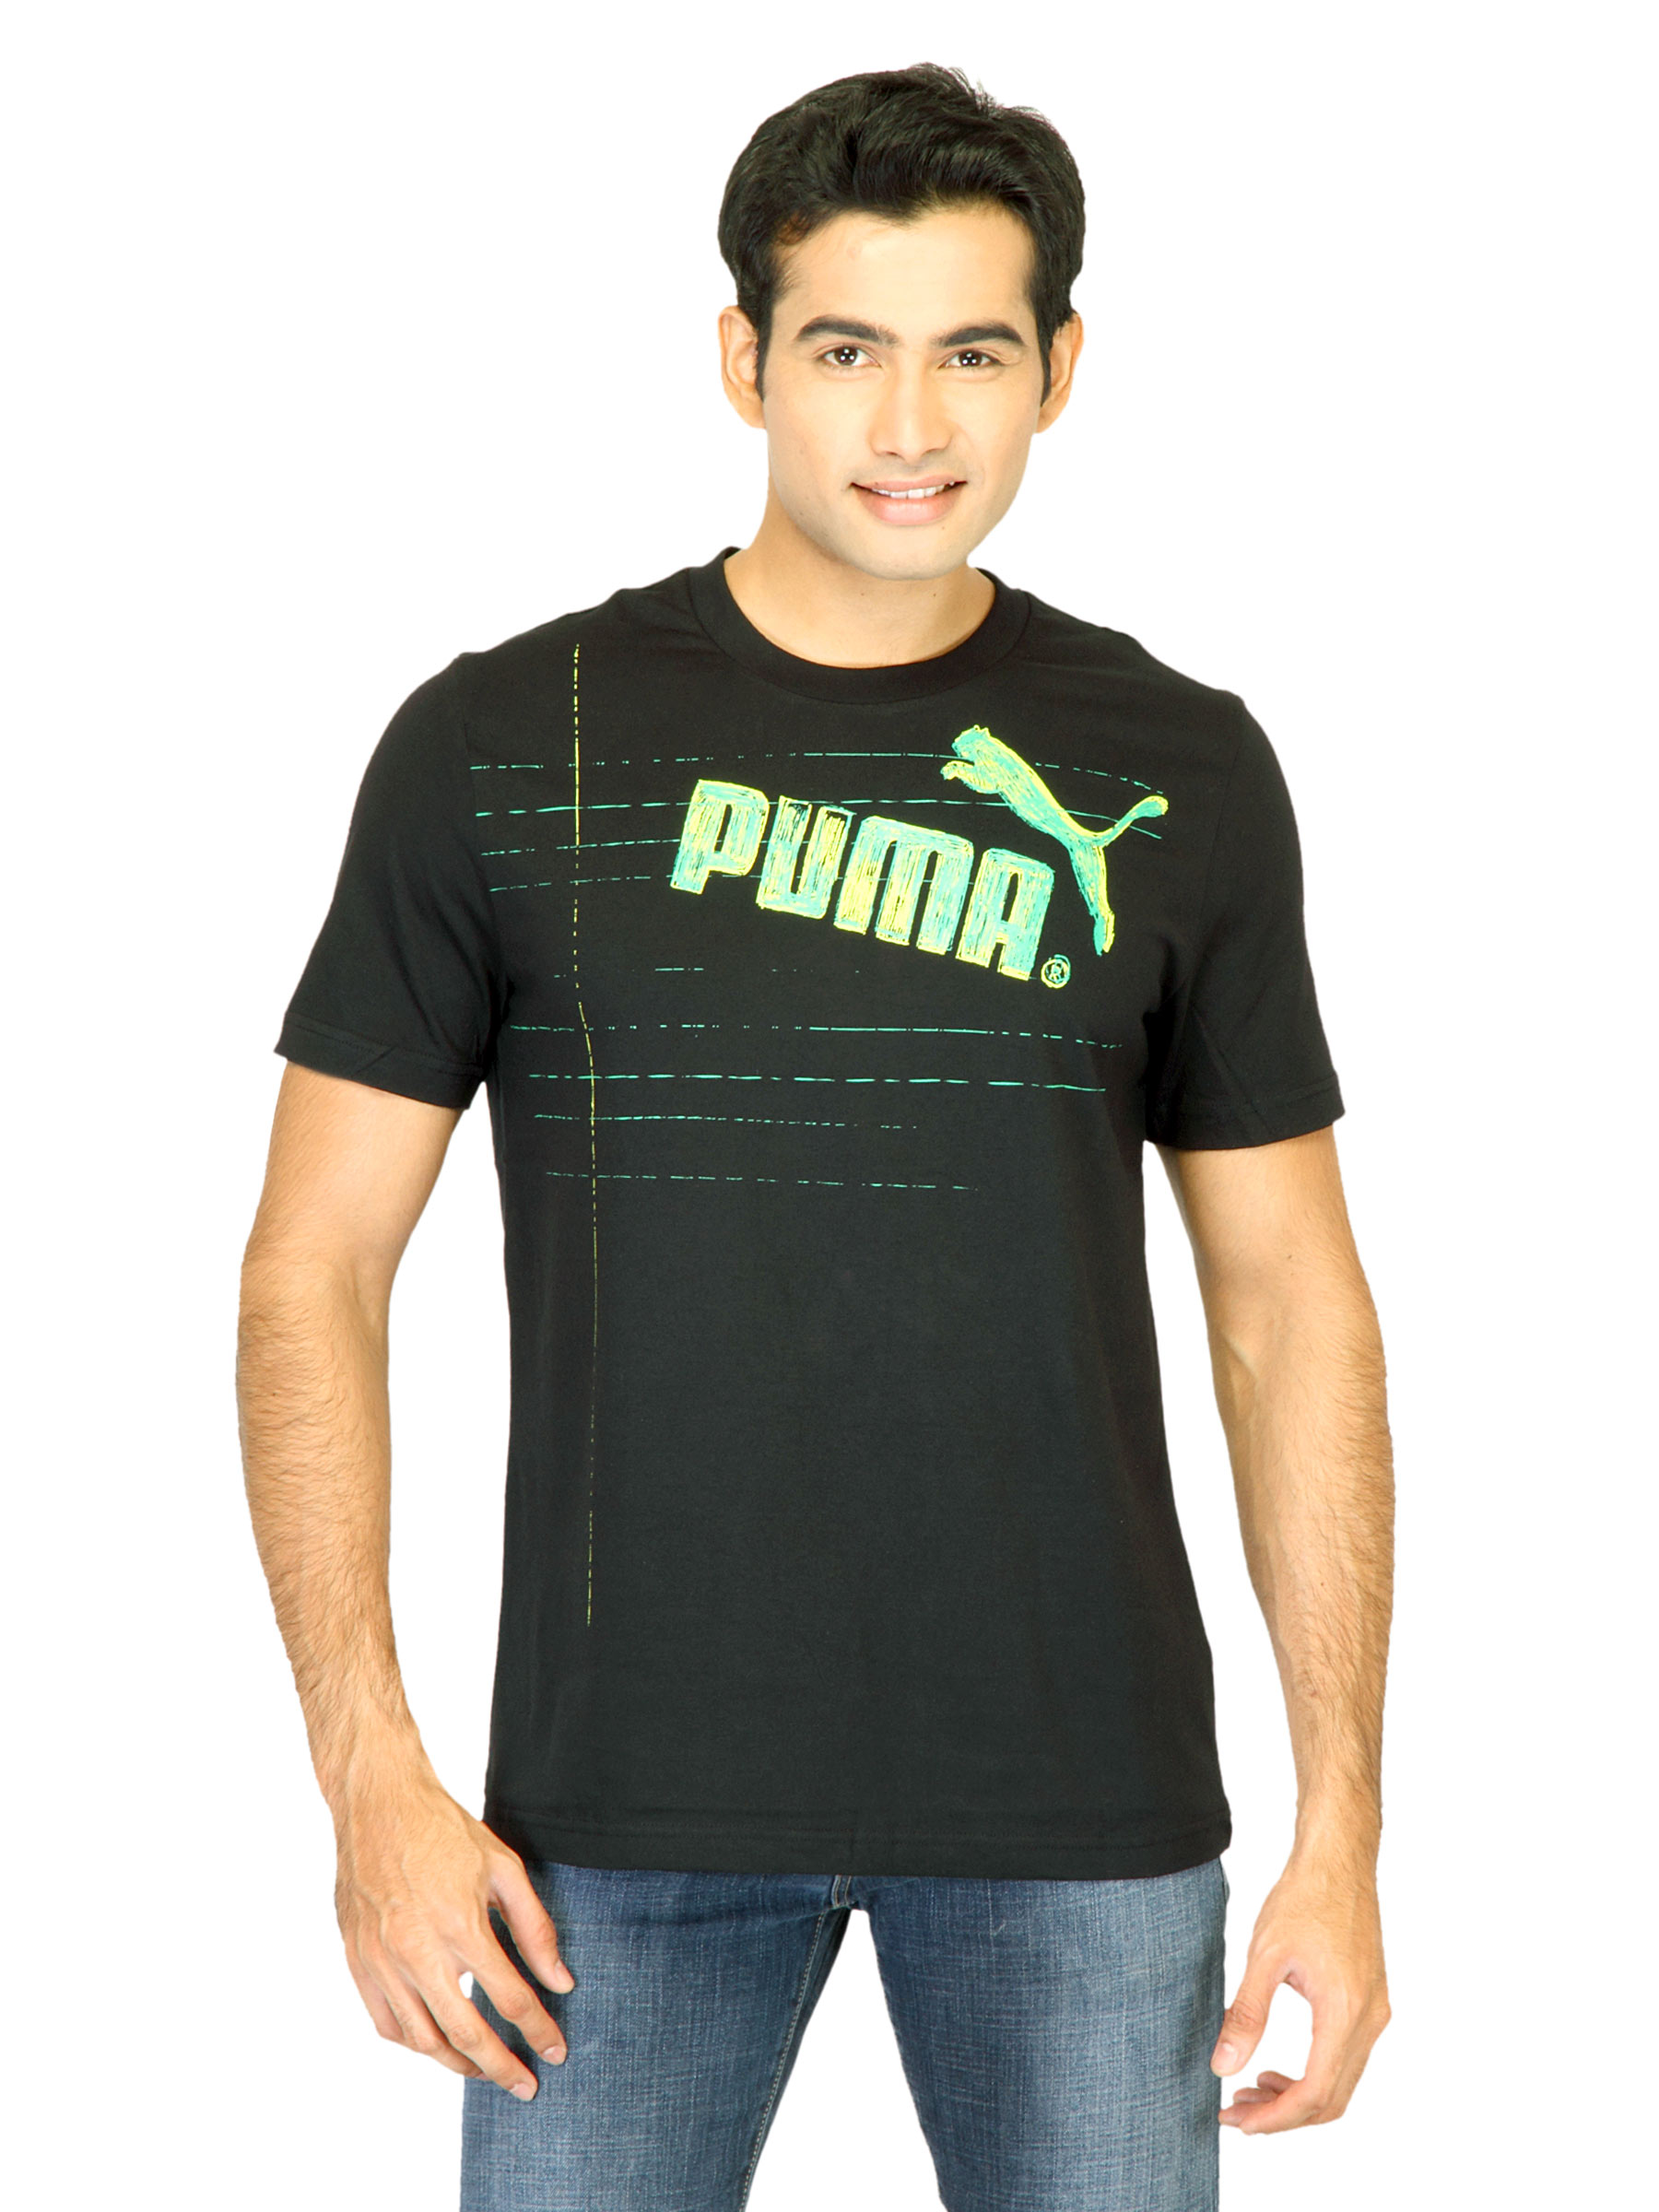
Puma Men Scribble Black Tshirts
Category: Apparel / Topwear / Tshirts
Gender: Men
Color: Black
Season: Fall 2011
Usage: Casual